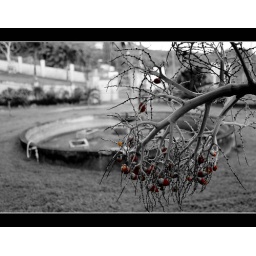
The fruits made by the palm tree are exposed in their natural red color.